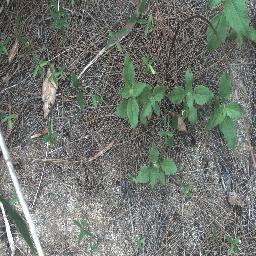
Label: siam_weed